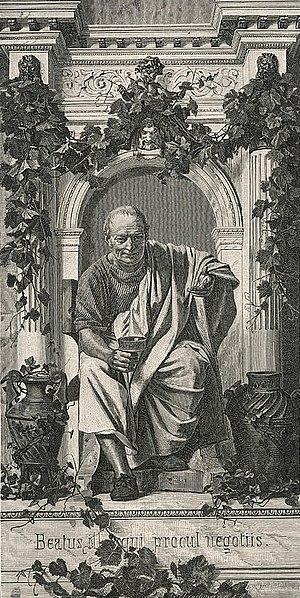
Les Lumières portugaises, appelées Iluminismo en portugais, sont la contribution intellectuelle du Portugal au mouvement des Lumières. Le mouvement des lumières portugaises s'enracine dans une tradition ancienne de pensée critique, de recherches scientifiques et d'ouverture sur le monde héritée du Moyen Âge. Cette tradition commence essentiellement à l'époque du Gharb al-Ândalus et de la Reconquista, avec les influences arabo-berbères dans les domaines des sciences et techniques, et l'émergence d'une littérature satirique précoce. Puis elle connaît son apogée à l'époque des Découvertes portugaises, à l'occasion desquelles des progrès techniques considérables provoquent une révolution dans le domaine scientifique, avec l'exploration de mondes nouveaux.